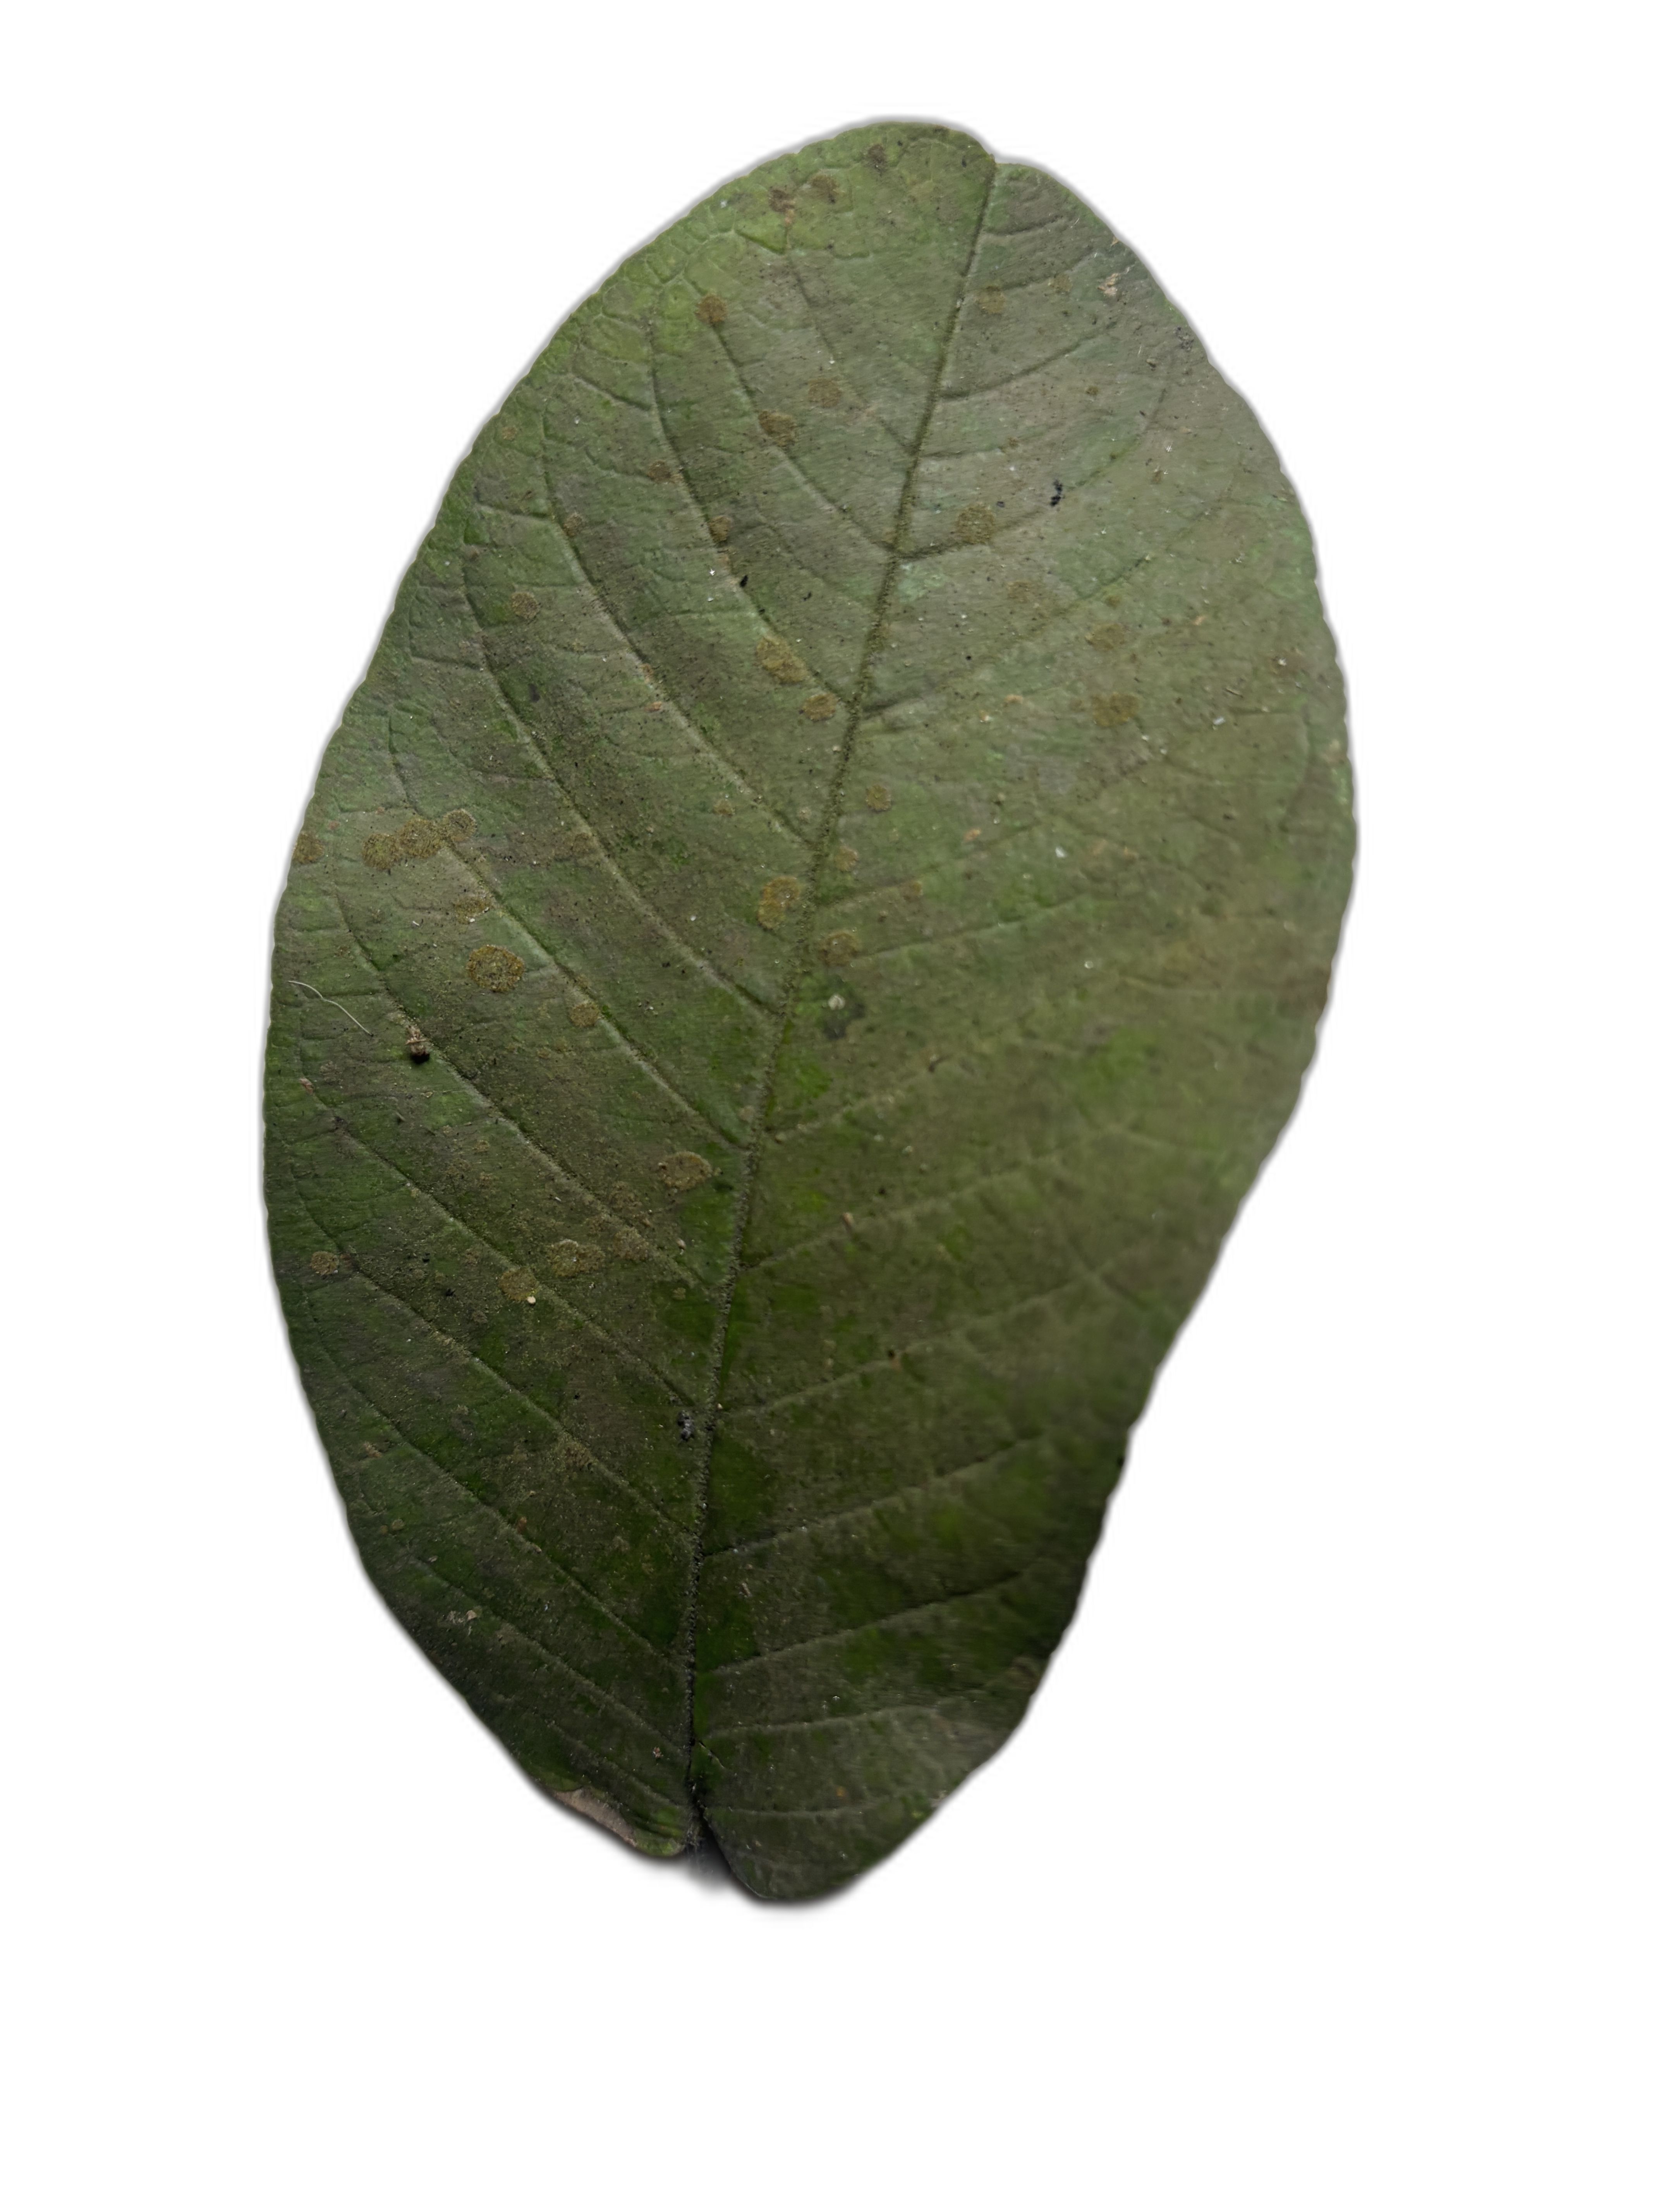
Plant part: leaf
Disease: Anthracnose